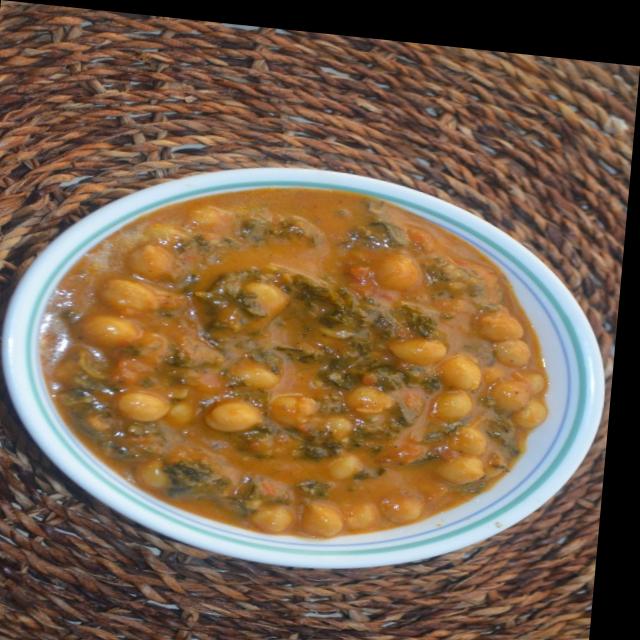
Dish: chole